Mennonite cuisine

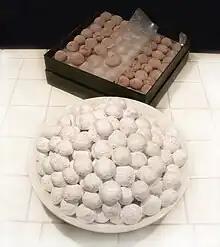
Pfeffernüsse, small spice cookies popular among ethnic Mennonites

Because they immigrated to North America much sooner than the Russian Mennonites, there are fewer identifiable dishes associated with the Swiss Mennonites or Pennsylvania Dutch. German beer sausage, schoofly pie, apple fritters, and Amish glazed donuts are a few notable dishes.